York Park

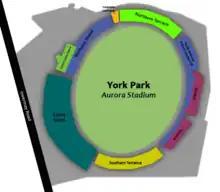
York Park is located next to a road, with its biggest stand near the road. There are seven different stands surrounding the perimeter of the grassed oval, with varying shapes and sizes.

York Park is an oval-shaped grassed arena surrounded by several different stands, the largest being the two-tier Gunns Stand on the ground's western side. The stand originally had a capacity of 2,500, which was increased by an extension in 2005 to 5,700.